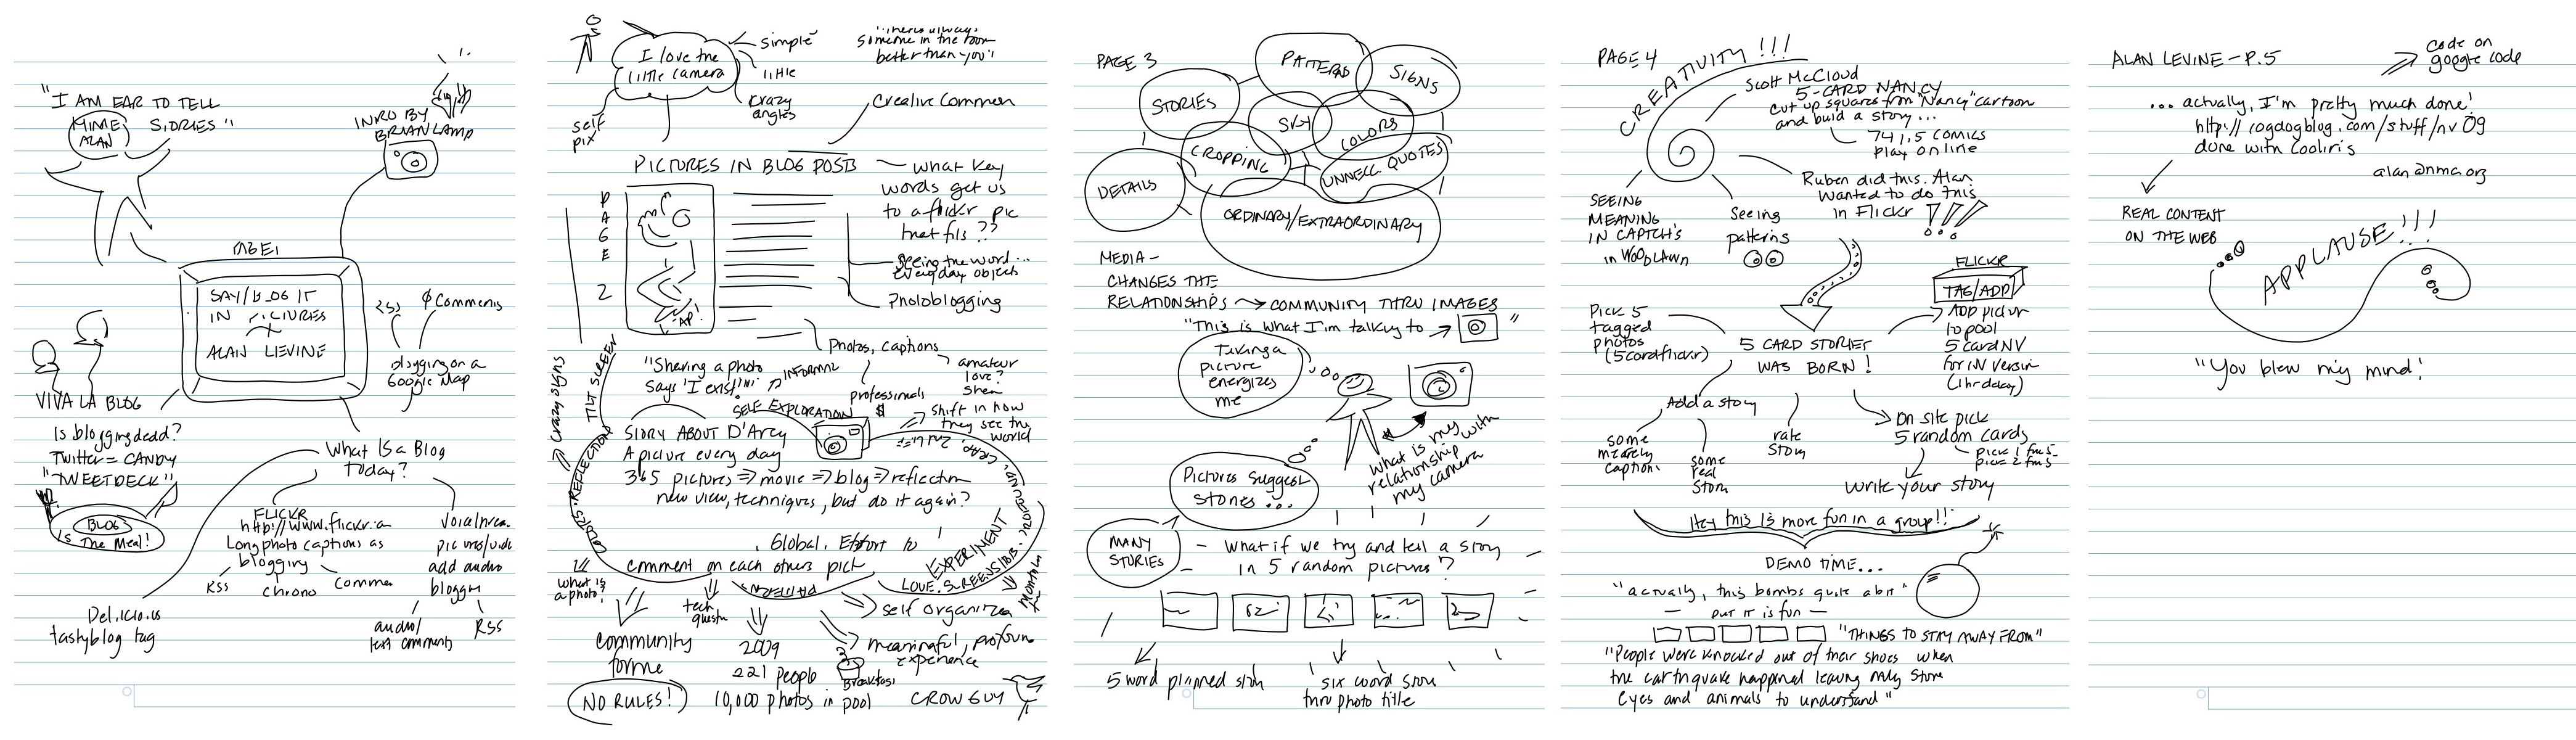
line, font, sketch, drawing, diagram, shape, presentation, nv09, northernvoice09, line art